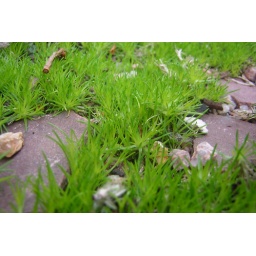
The stone pathway with Irish moss, a road only traveled by the Fairy.